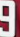
Number: 9